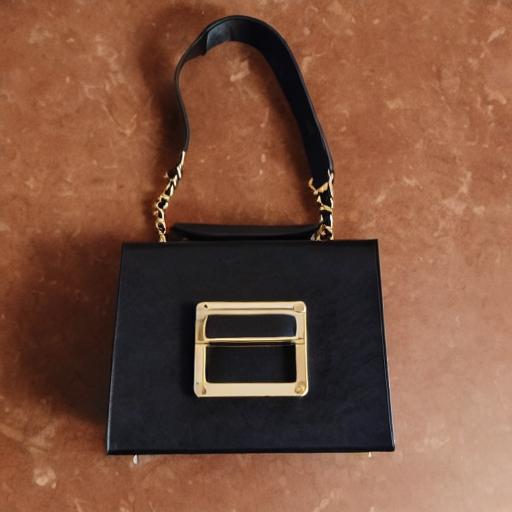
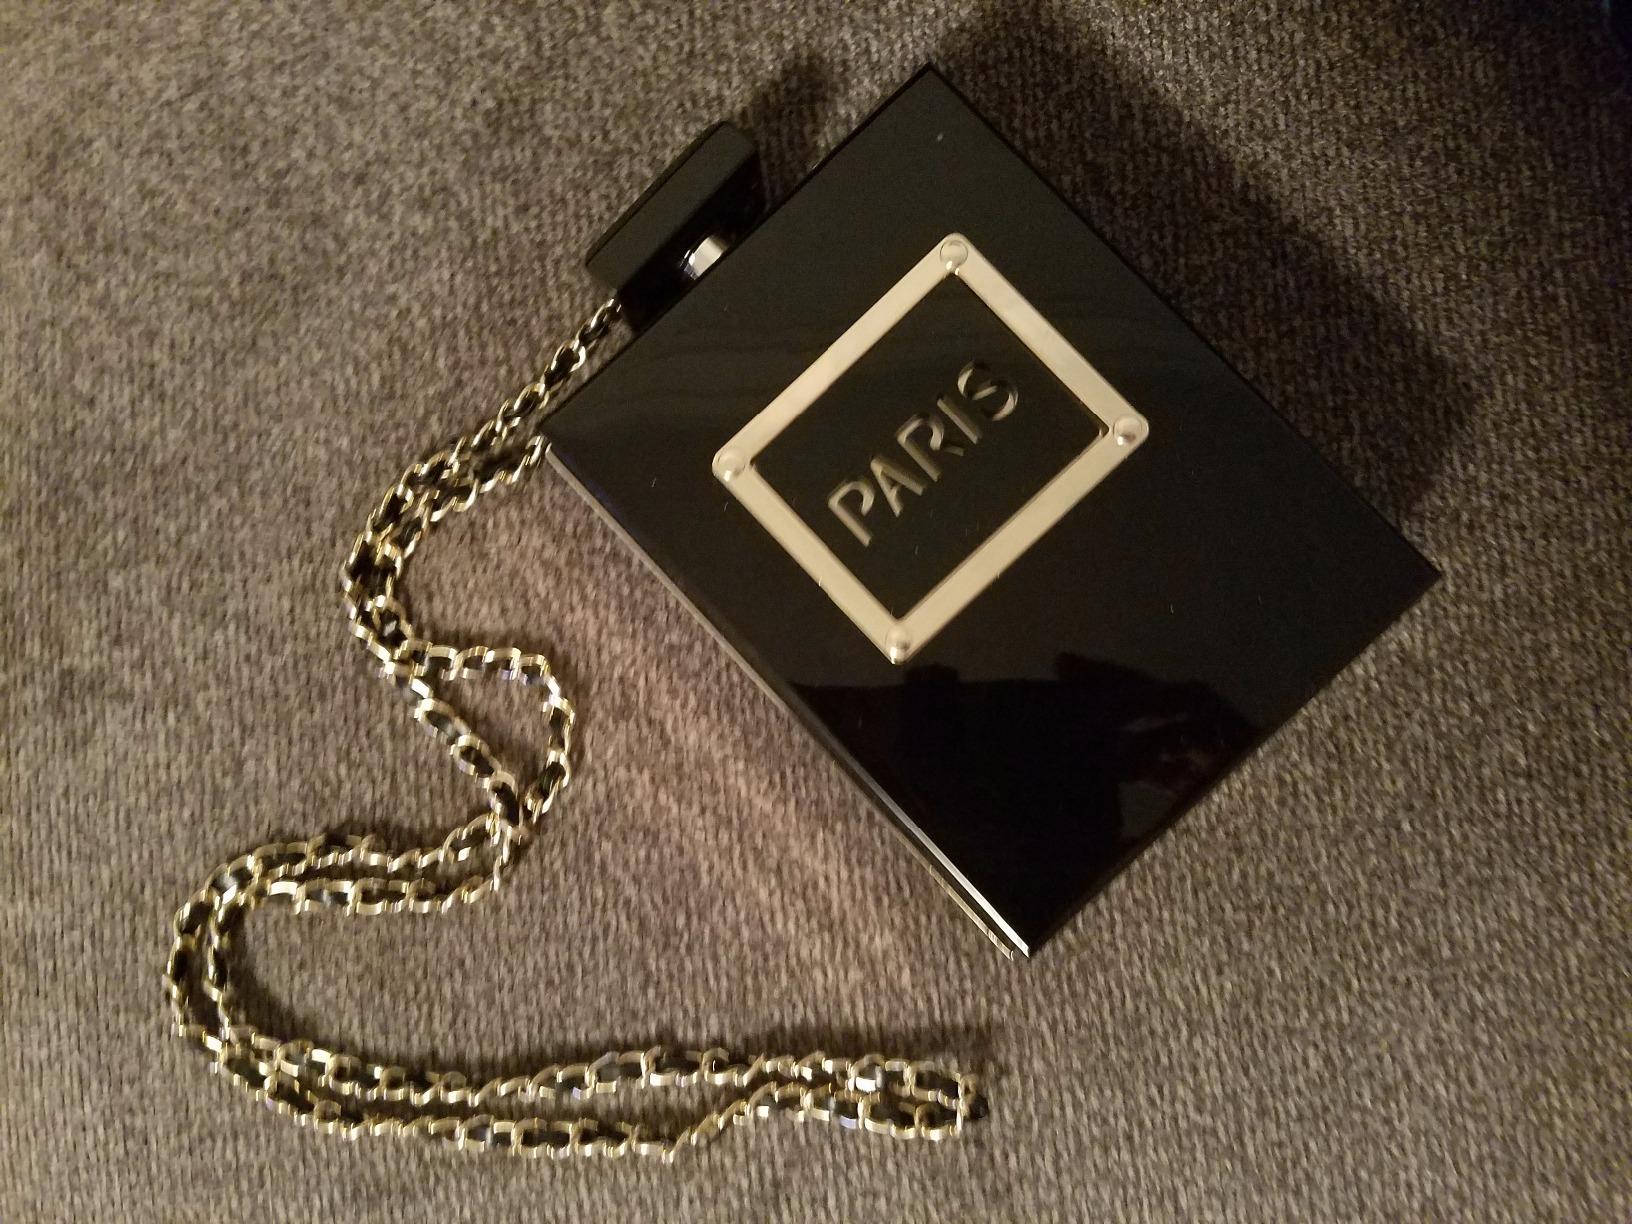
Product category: accessories_handbag
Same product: no